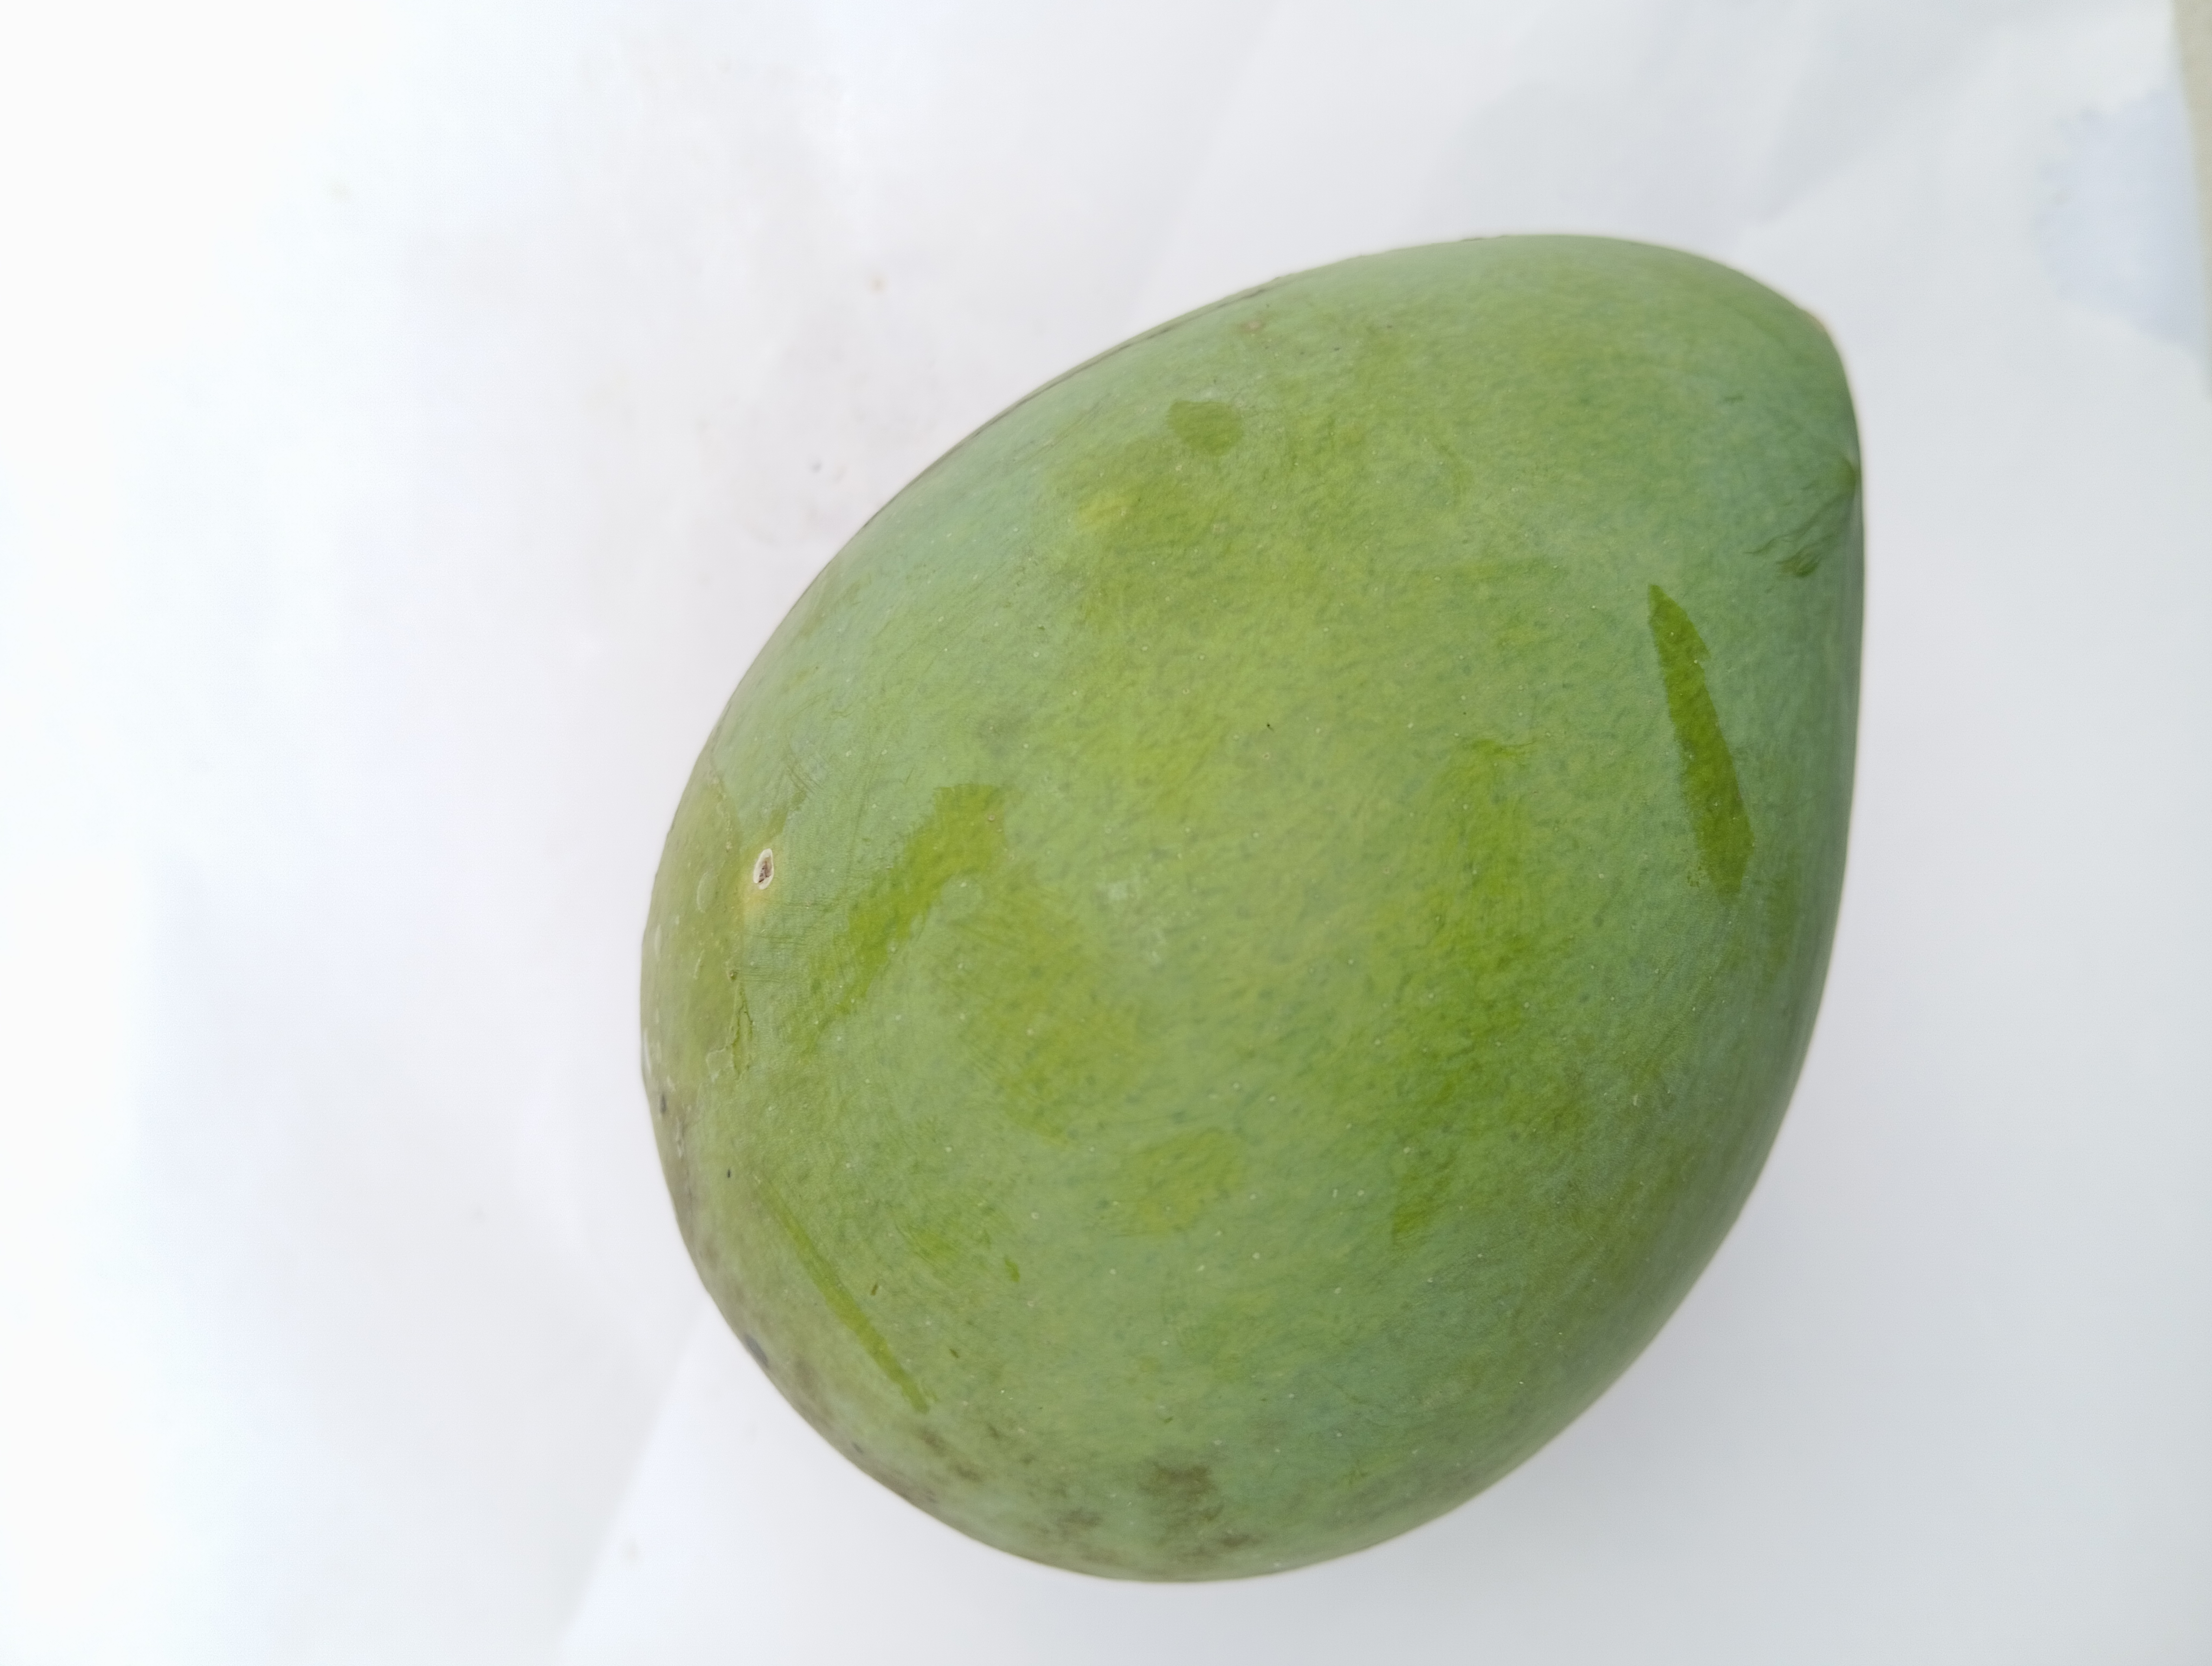
Mango variety: Harivanga